World Championship Snooker 2004 (video game)

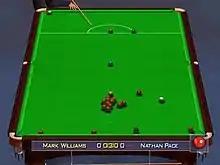
Mark Williams playing a

The game features Career, Quick Play and Trickshot modes. The game also includes eight-ball, nine-ball, and blackball pool. For a series first, the game also allows players to play Snooker online, via a modem. There is also the option to create your own custom tournaments for play against the AI, or another player. In Career mode, the player starts as a new member of the World Snooker Tour, and earns ranking points by winning matches and tournaments. Similar to real life, certain competitions are only available at a certain ranking (such as The Masters), and at lower rankings the player has to qualify for tournaments such as the World Snooker Championships, and the UK Open.